Tremont Street subway

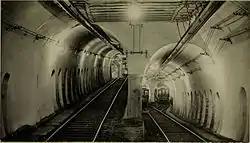
A flying junction on the now-abandoned southern branch of the Tremont Street subway, south of Boylston station, approaching the Pleasant Street incline (1898 photo)

The Tremont Street subway in Boston's MBTA subway system is the oldest subway tunnel in North America and the third-oldest still in use worldwide to exclusively use electric traction (after the City and South London Railway in 1890, and the Budapest Metro's Line 1 in 1896), opening on September 1, 1897. It was originally built, under the supervision of Howard A. Carson as chief engineer, to get streetcar lines off the traffic-clogged streets, instead of as a true rapid transit line. It now forms the central part of the Green Line, connecting Boylston Street to Park Street and Government Center stations.